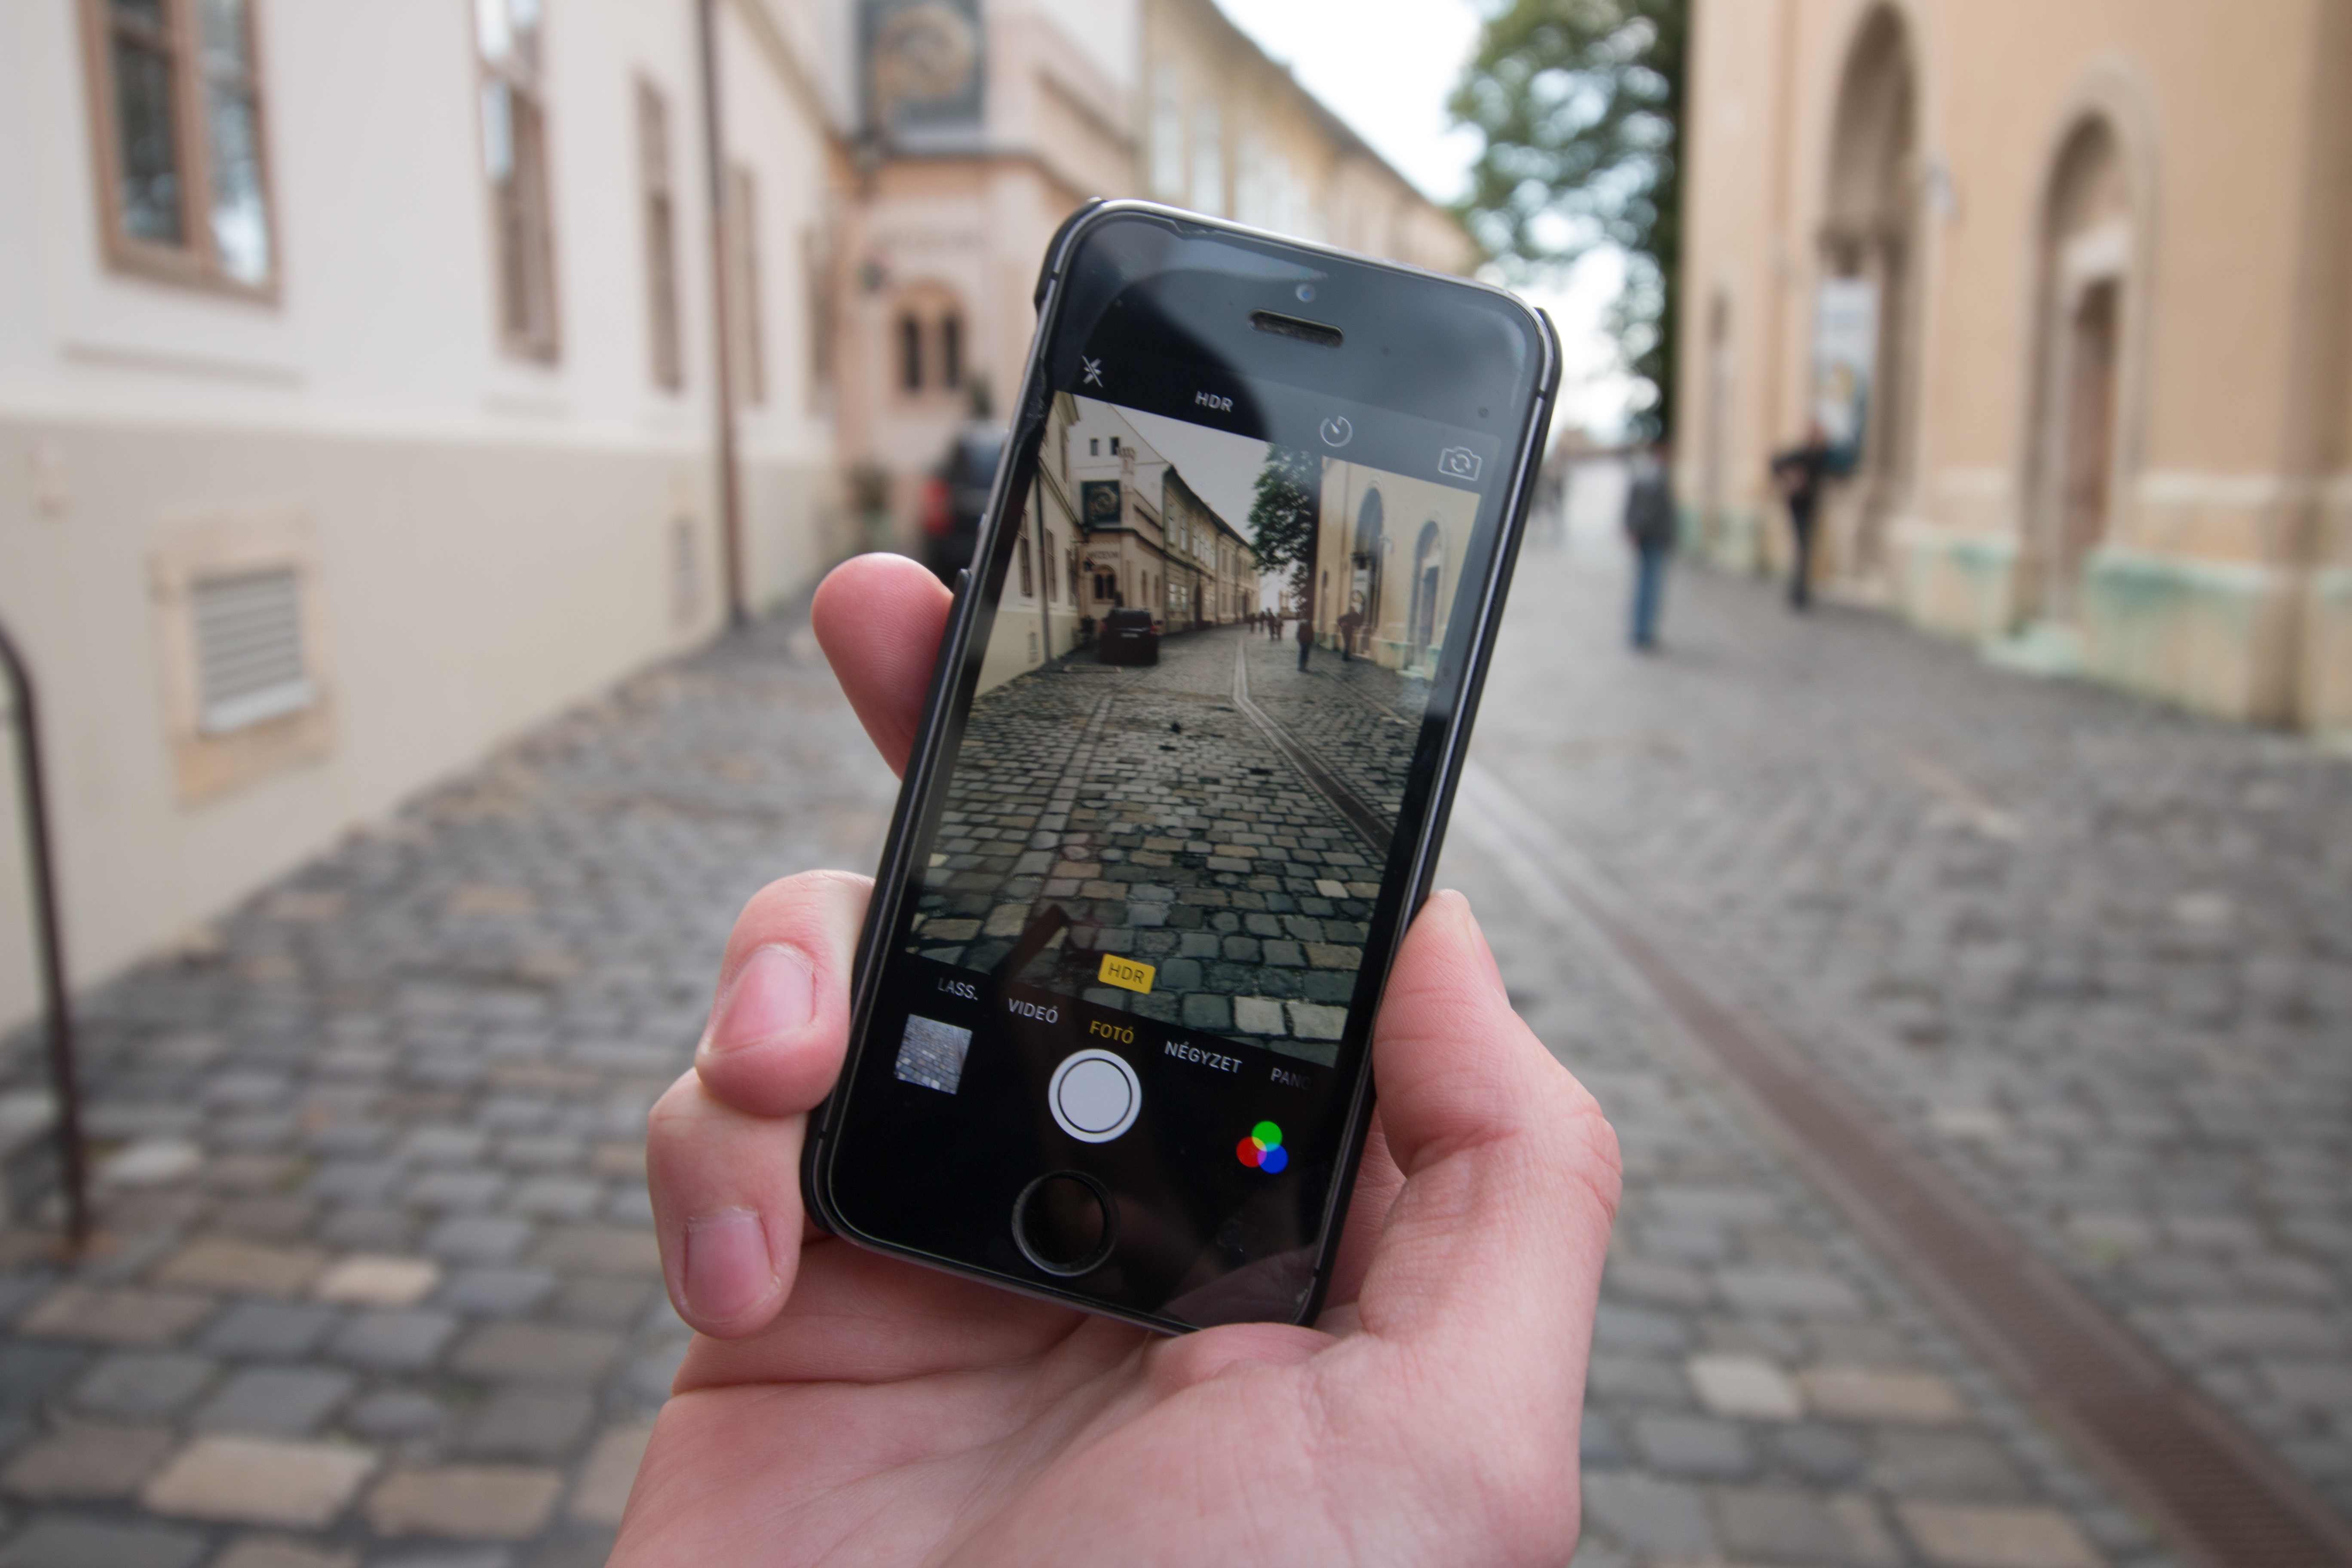
smartphone, mobile, hand, screen, person, people, technology, street, city, urban, photo, internet, touch, phone, telephone, communication, gadget, business, black, hold, mobile phone, holding, modern, device, electronics, text, message, cellphone, digital, connection, network, wireless, cell, mobility, smart, mockup, using, person on phone, on the phone, mobile technology, portable communications device, communication device